Three Sisters of Nauset

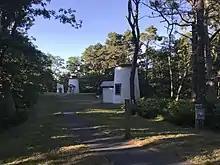
Photo showing the 3 Sisters lighthouses in their new position among the trees and down a winding path away from the coastline. There are 3 similar lighthouses with the beacon in the middle.

The Beacon was incorporated into a summer cottage, where it stayed until 1975, when it was purchased by the National Park Service. It was moved to a field to join its sisters, who had been bought ten years earlier, and, following their listing on the National Register of Historic Places, the three were renovated to their current state, less than west of their replacement and in their original configuration.